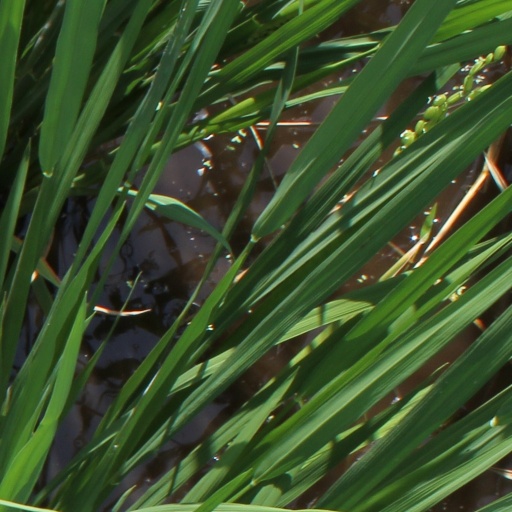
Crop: rice